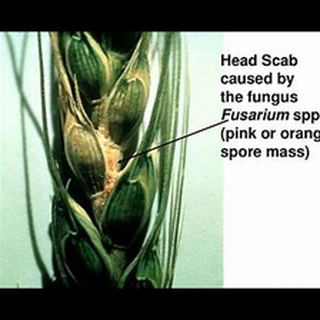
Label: wheat_tan_spot